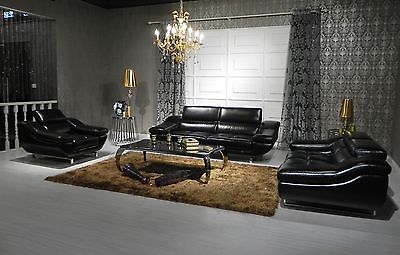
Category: sofa